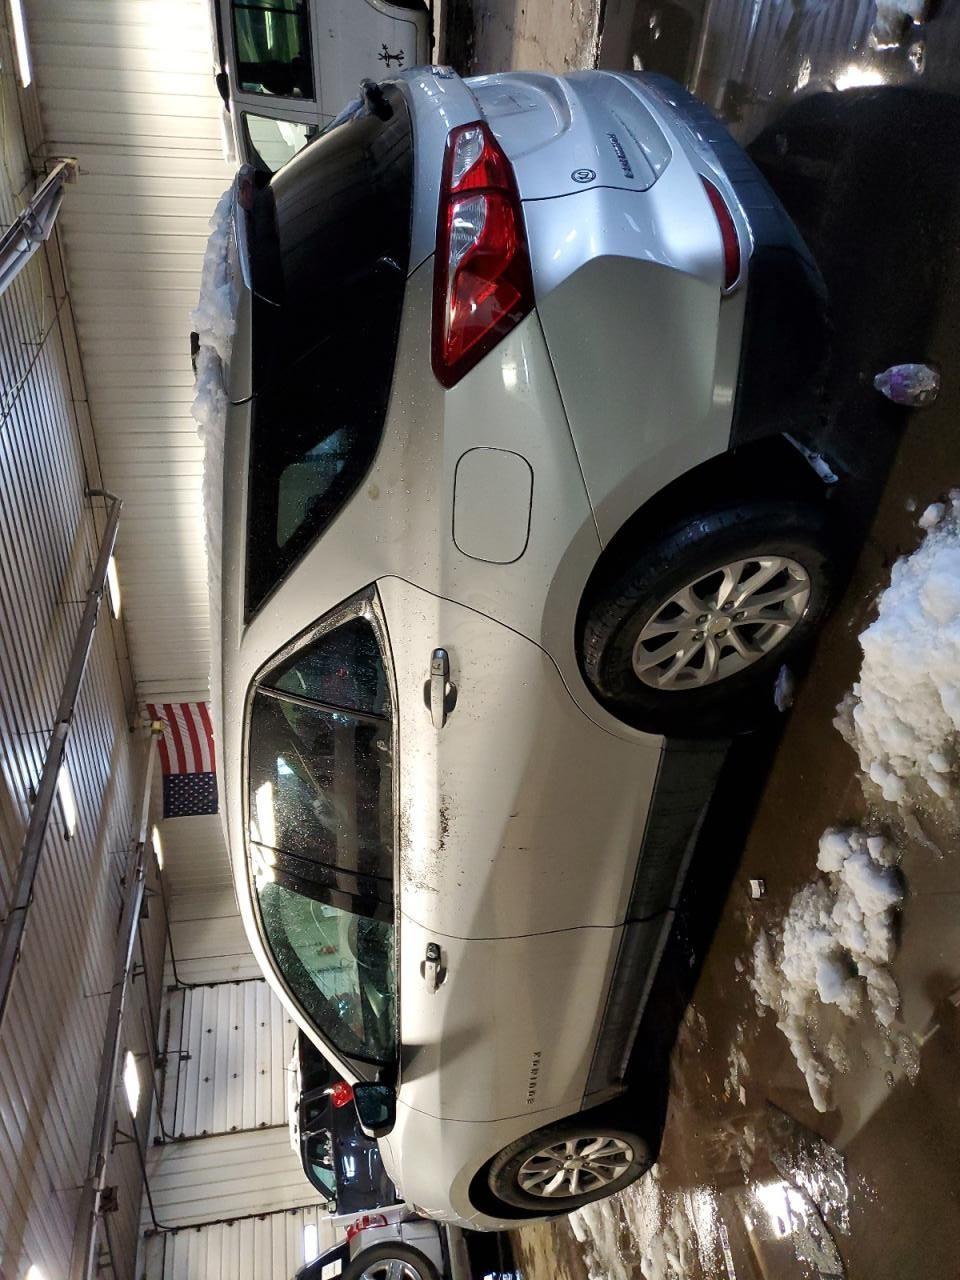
Aucun dommage détecté.
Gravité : aucun